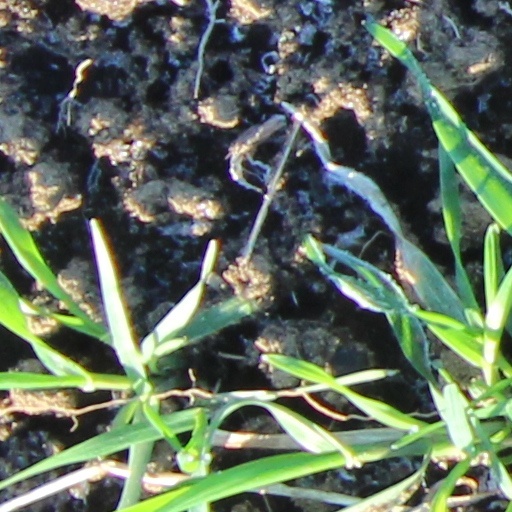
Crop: wheat